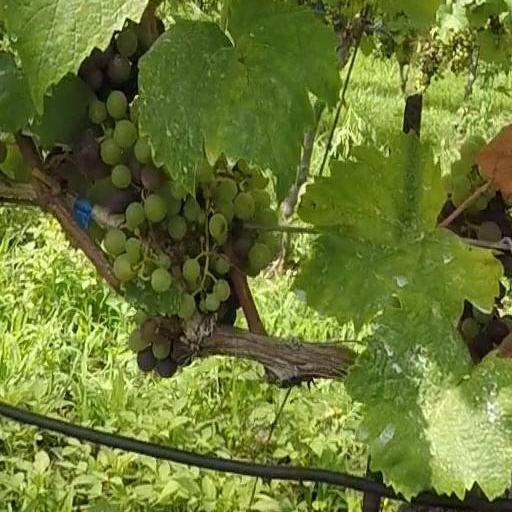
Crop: grape